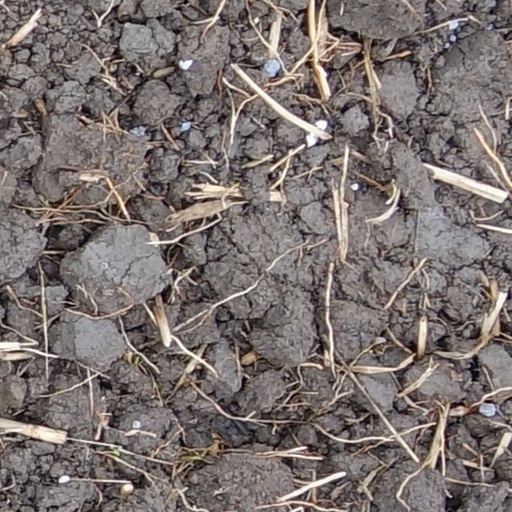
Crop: wheat